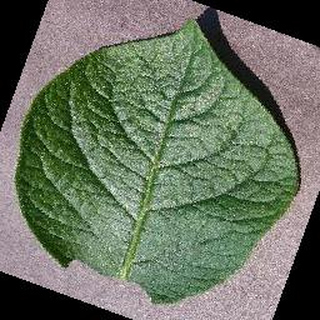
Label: healthy_potato